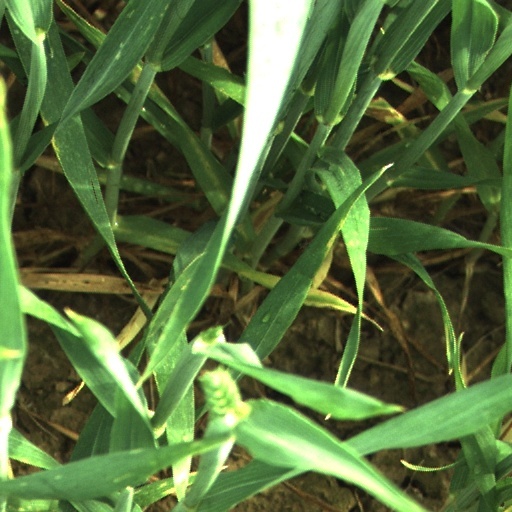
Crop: wheat